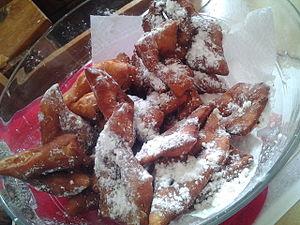
Les bugnes du Dauphiné pour Carnaval et Mardi Gras, differente de la bugne lyonnaise